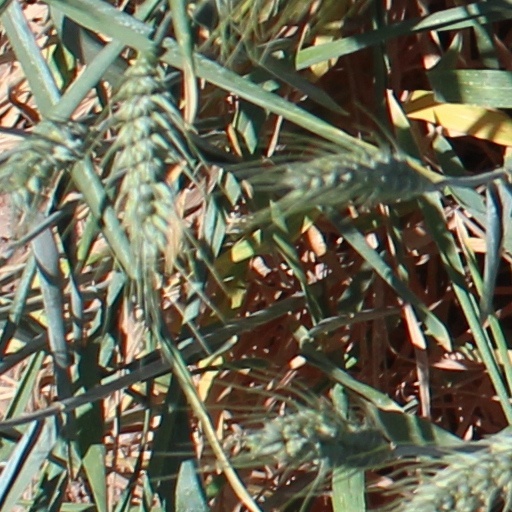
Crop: wheat